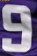
Number: 9